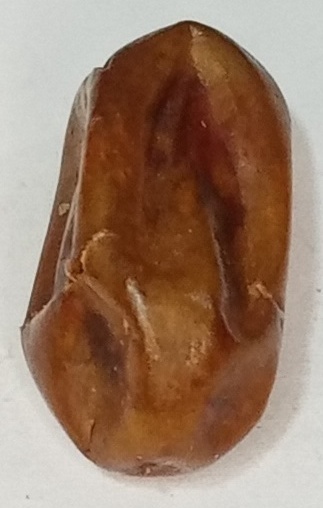
Variety: fasli-toto
Size: medium
Grade: grade-1